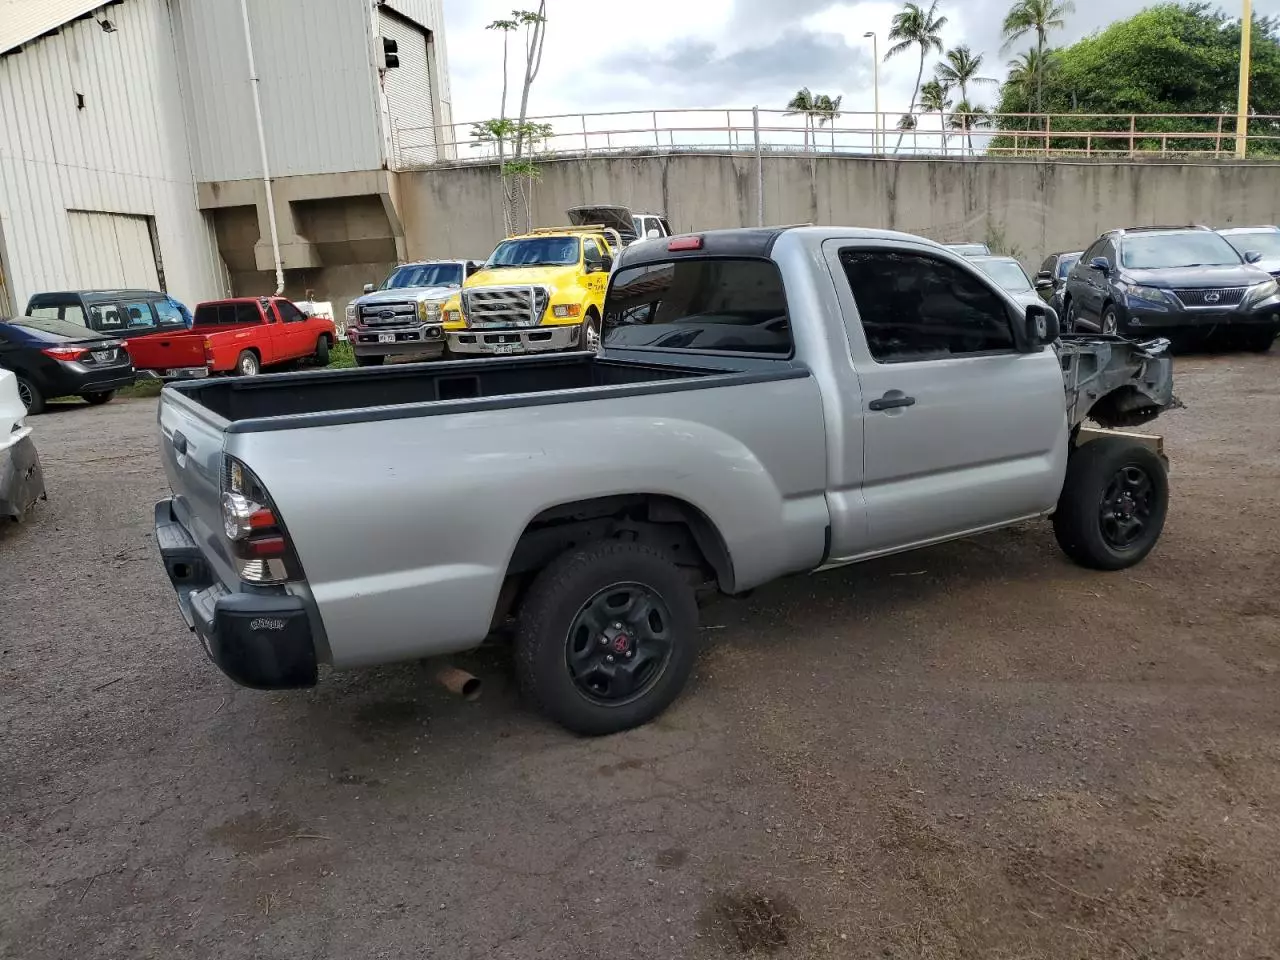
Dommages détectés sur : aile avant droite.
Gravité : majeur